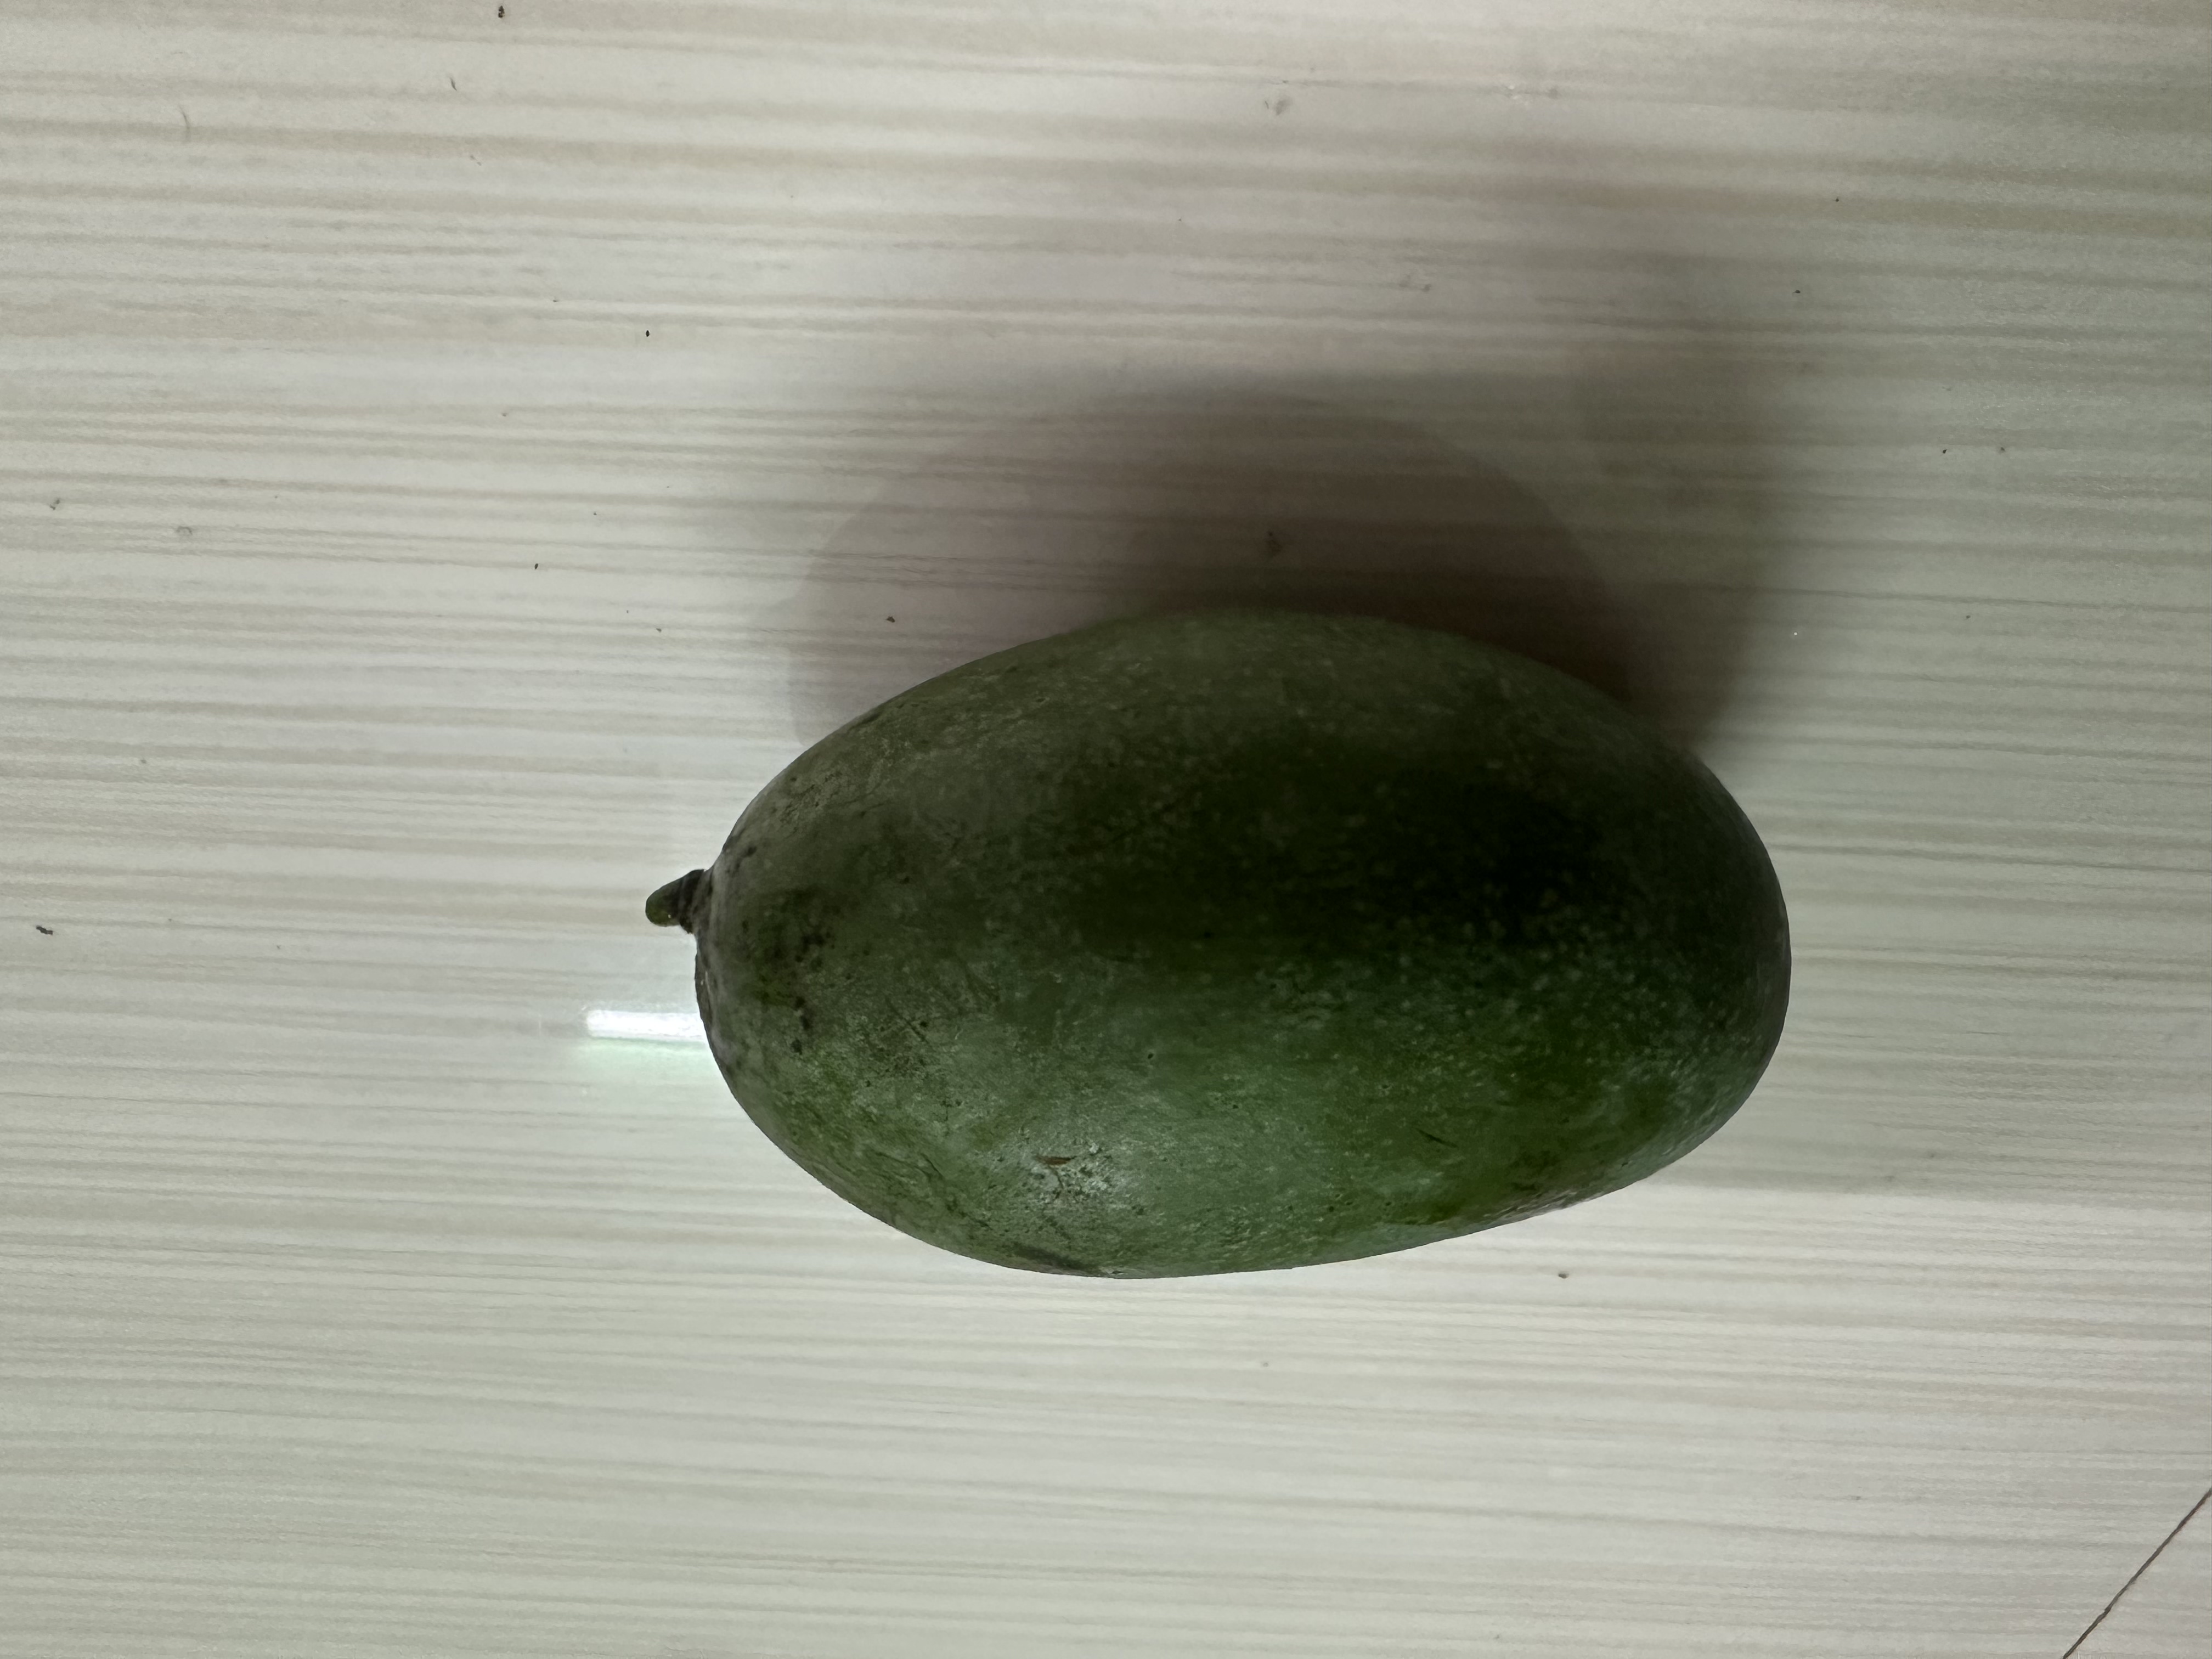
Mango variety: Amrapali